The Woman (1915 film)

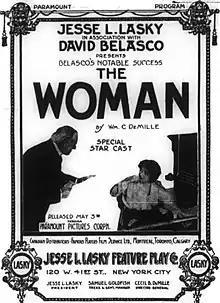
Newspaper advertisement

The Woman is a 1915 American silent drama film directed by George Melford and starring Theodore Roberts, James Neill, Ernest Joy, Raymond Hatton, Mabel Van Buren, and Tom Forman. Based on a play by William C. deMille, the film was released on May 3, 1915, by Paramount Pictures.